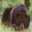
Label: bear